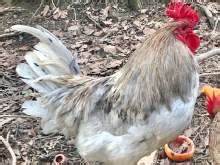
Label: chicken